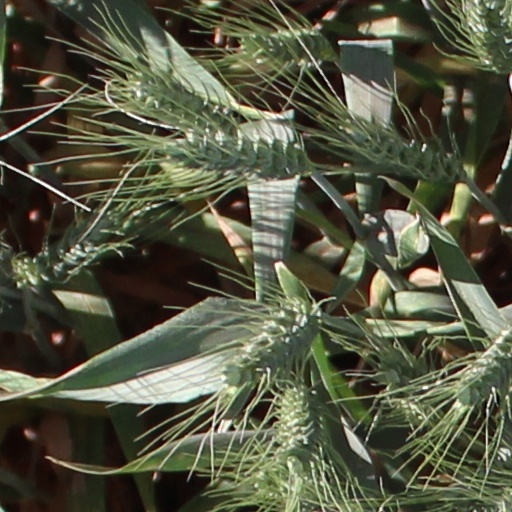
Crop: wheat